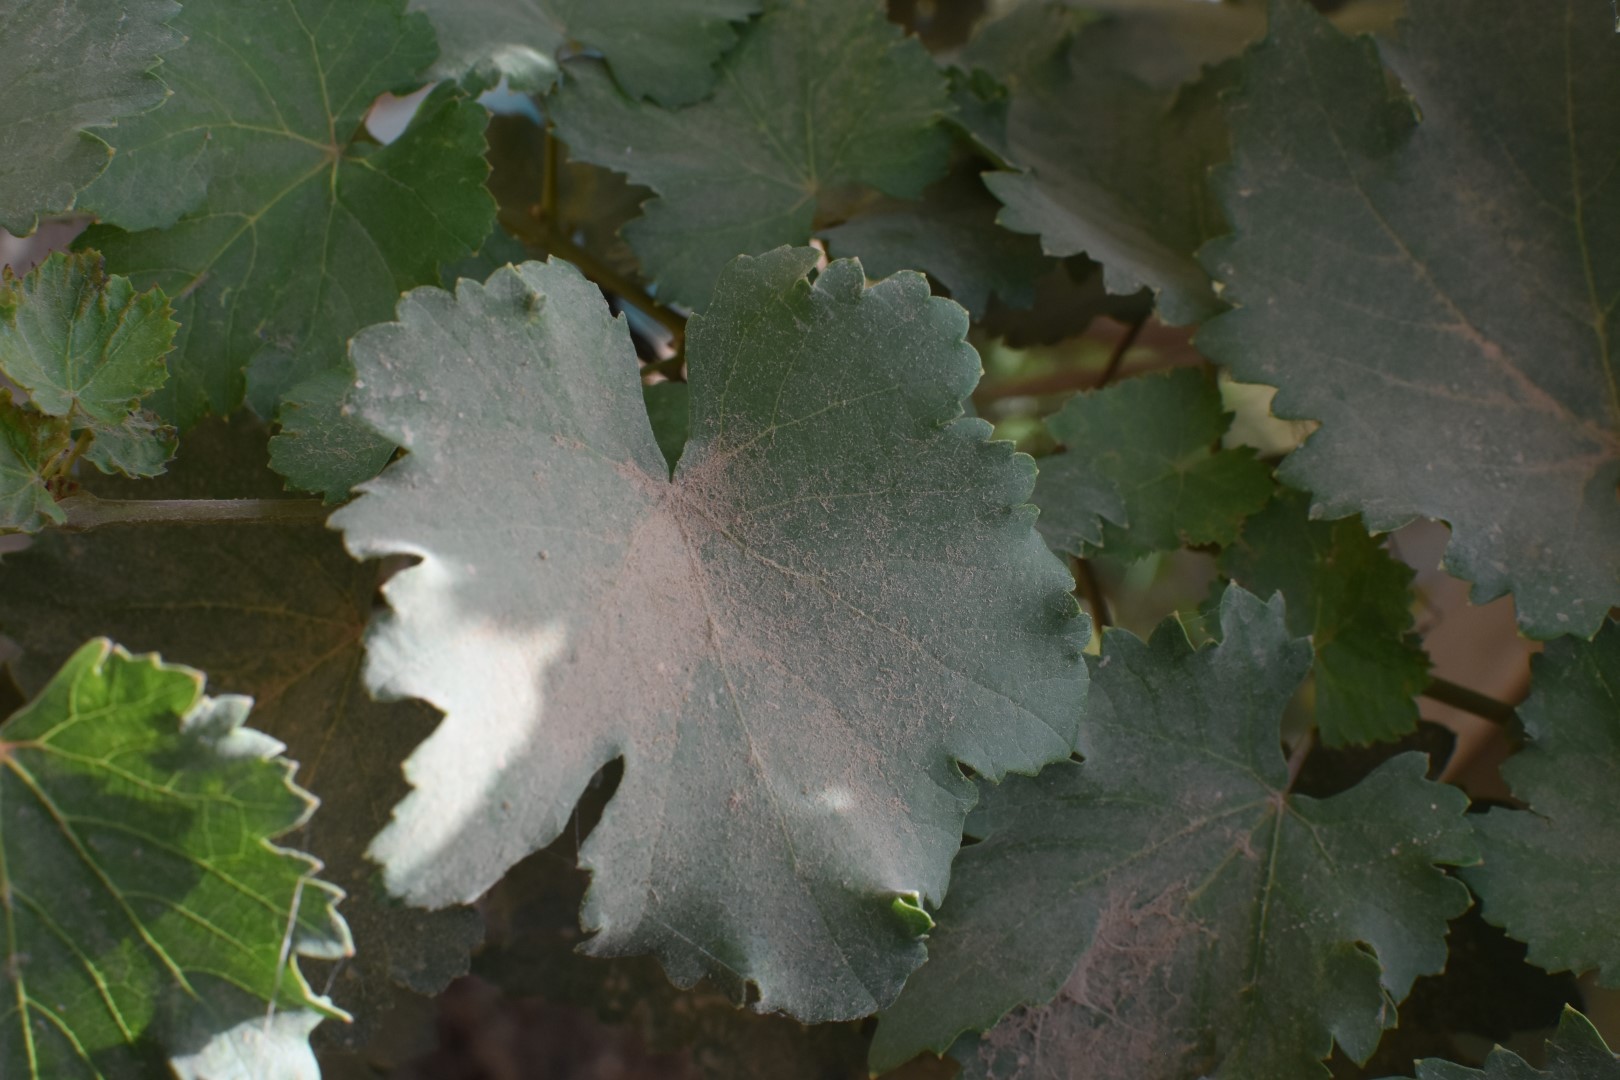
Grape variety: Riasi